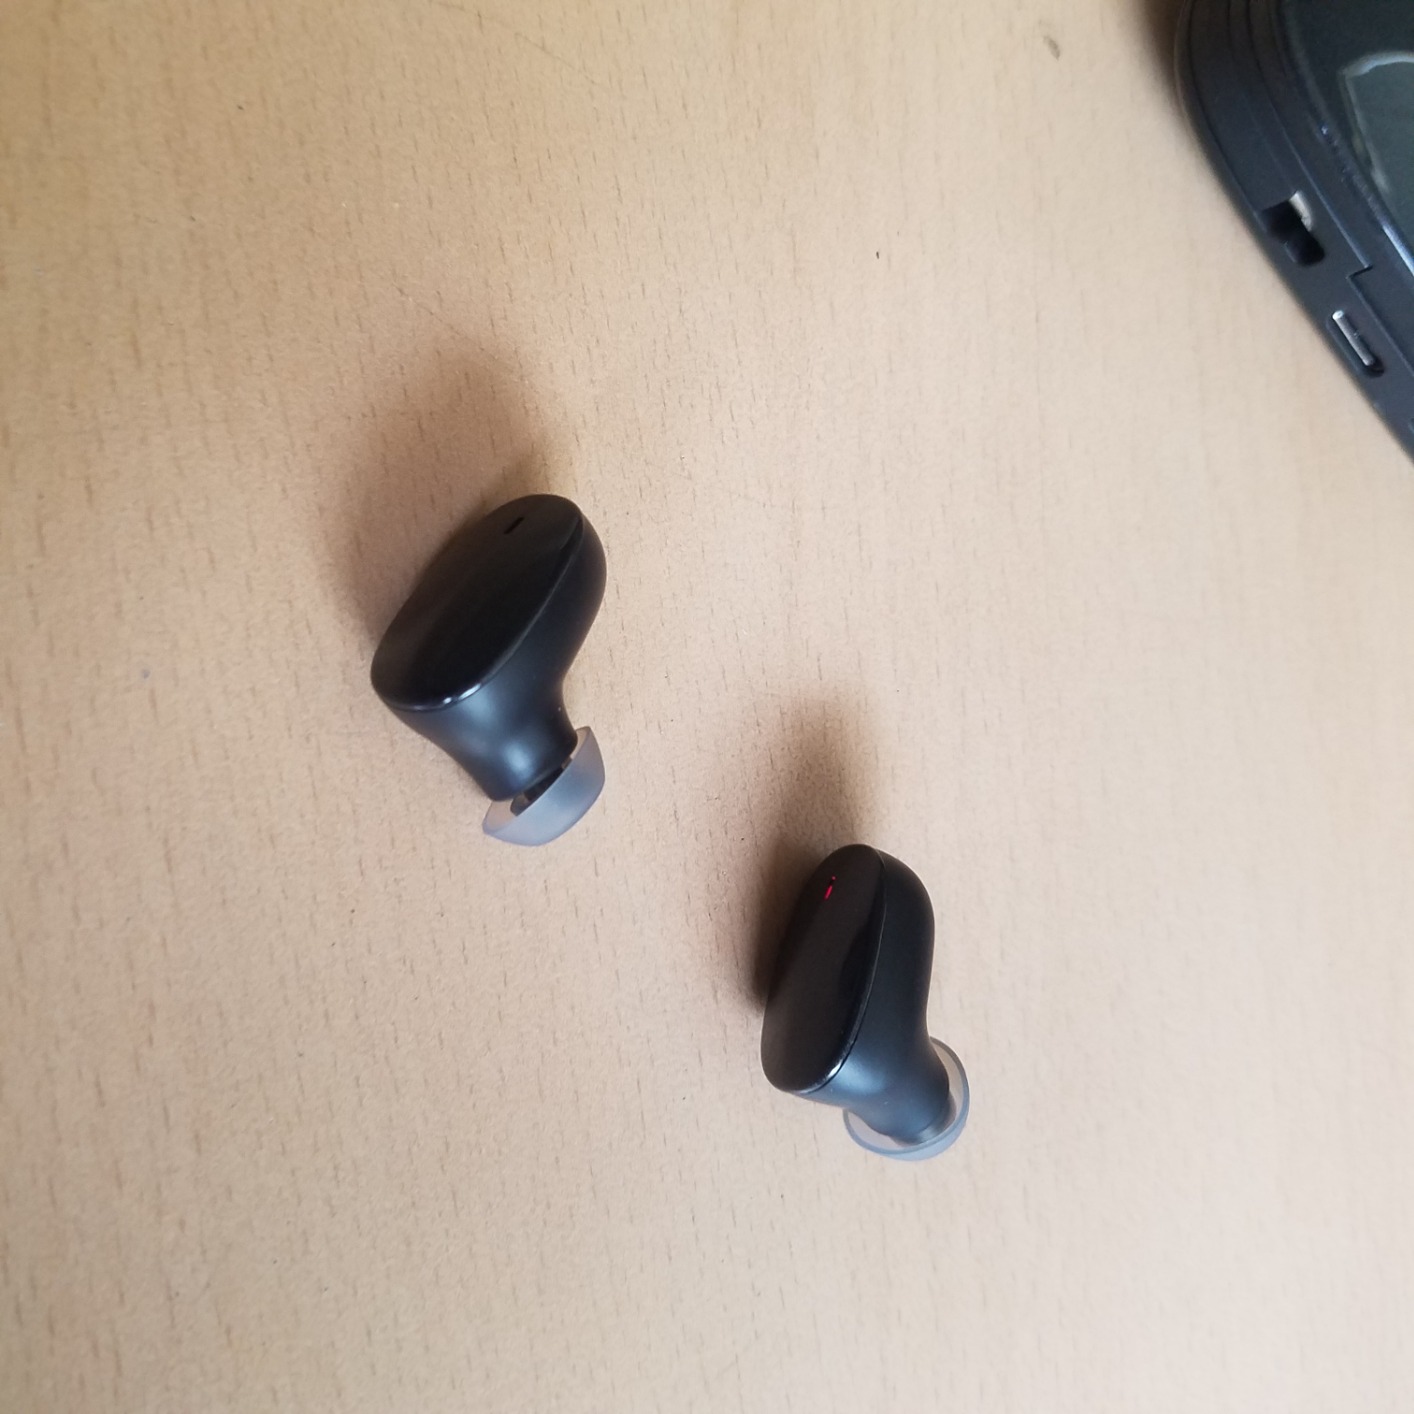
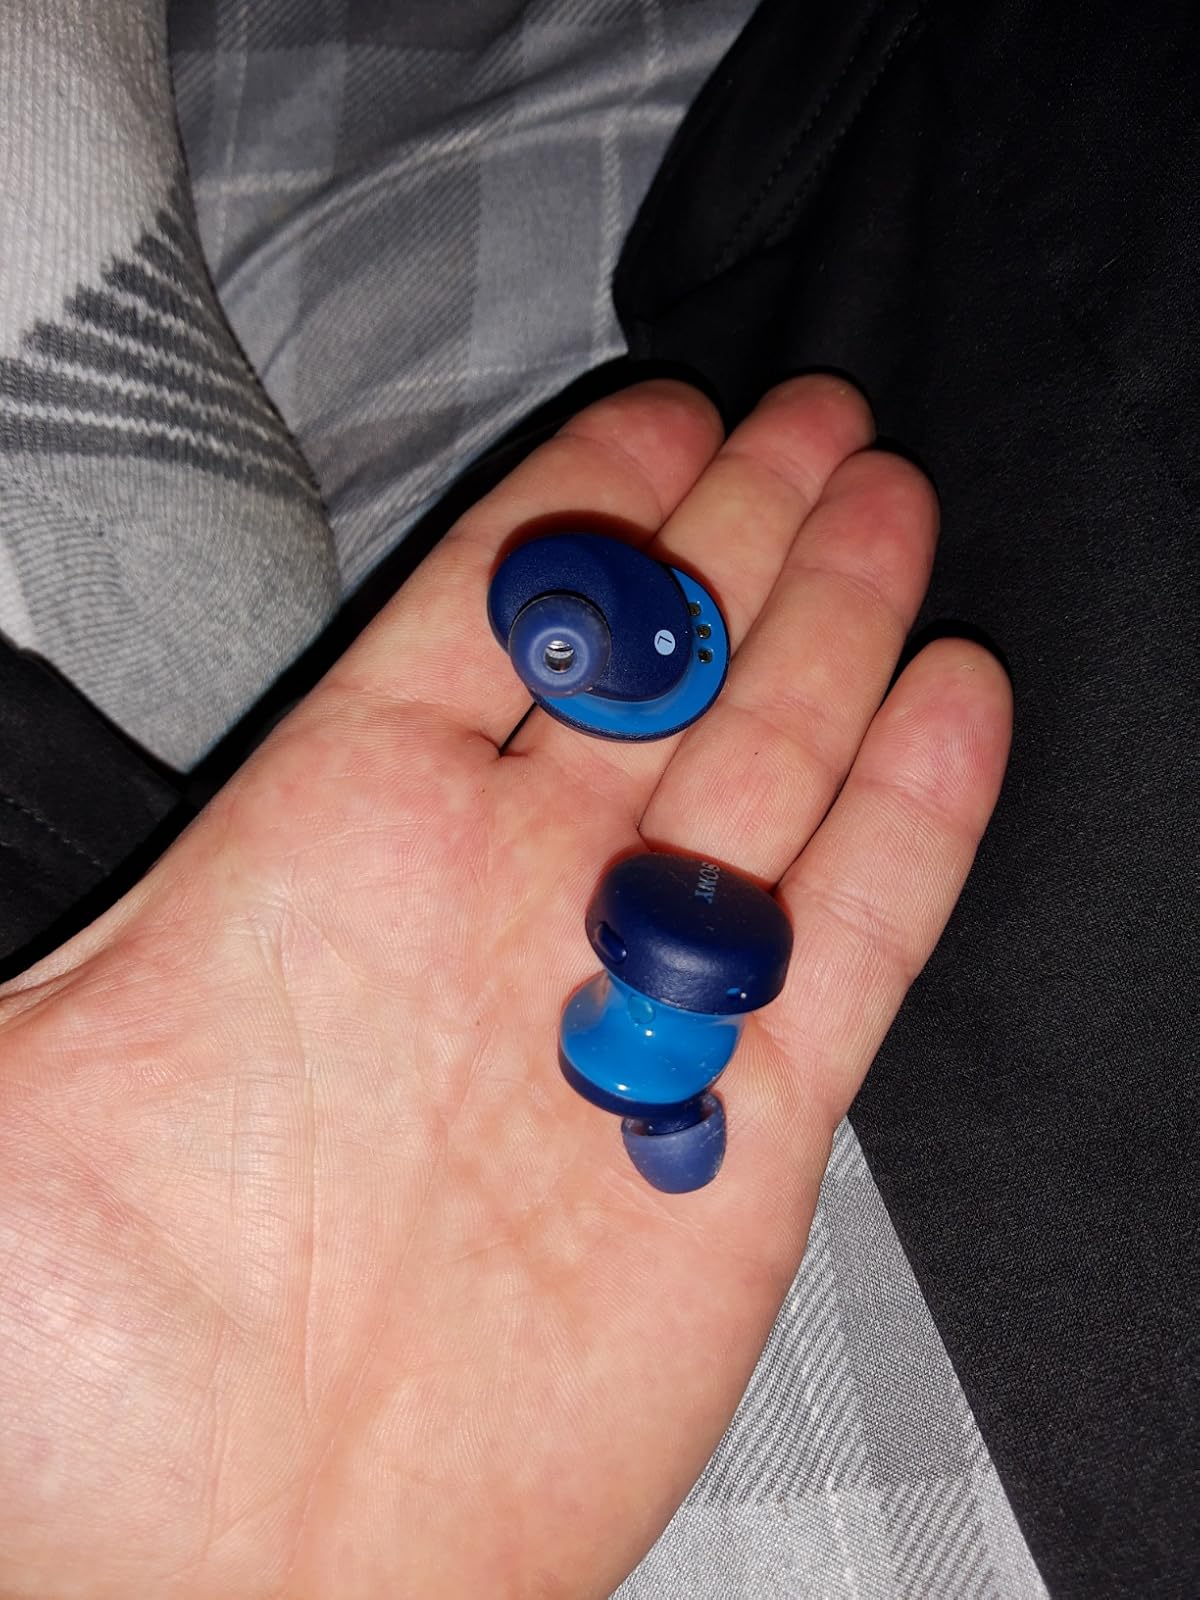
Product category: earbuds
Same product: no